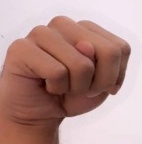
ASL sign: N